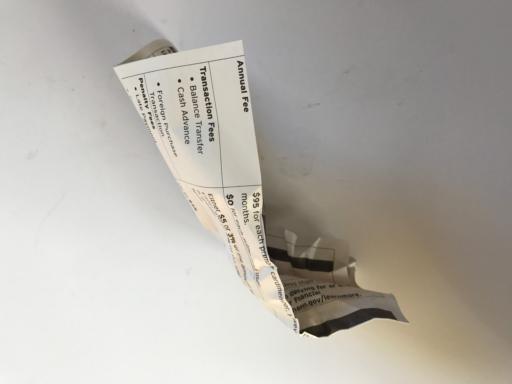
Waste category: paper